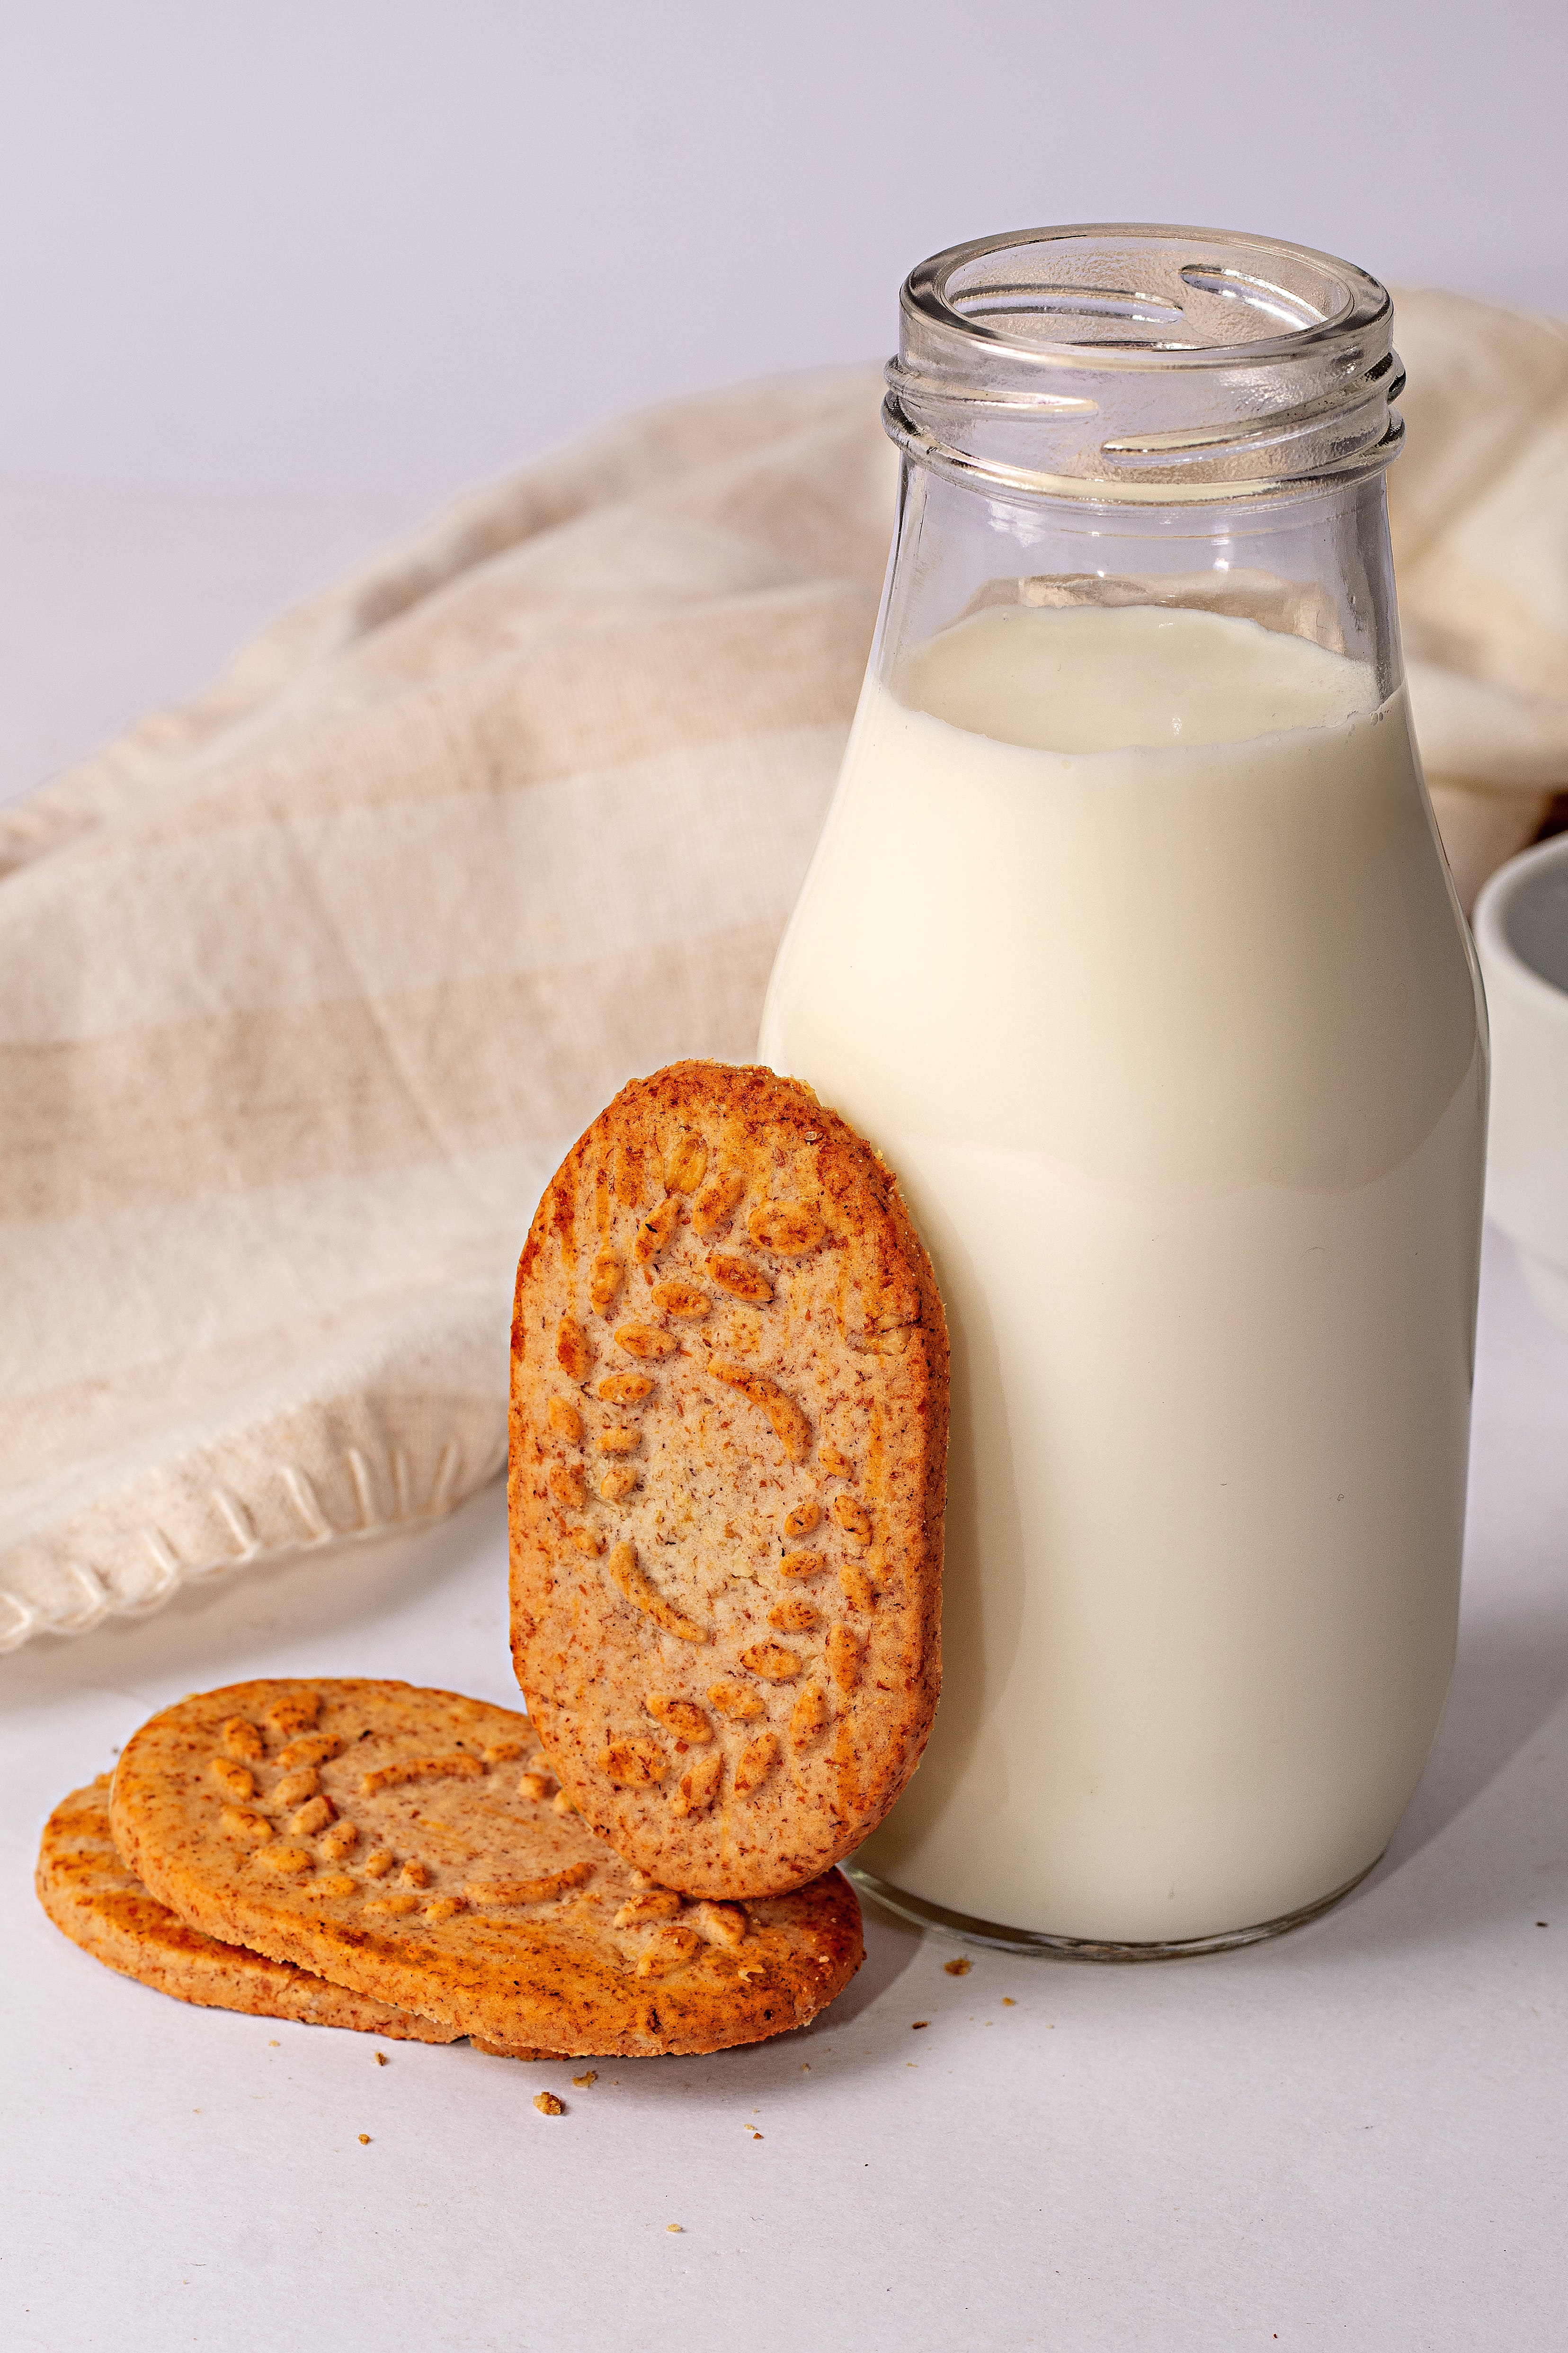
food, tableware, liquid, ingredient, milk, Rice milk, drinkware, cuisine, Raw milk, hemp milk, soy milk, plastic bottle, plant milk, Doogh, coconut milk, condensed milk, Grain milk, juice, dish, drink, serveware, dairy, gluten, almond milk, recipe, brown bread, finger food, buttermilk, bread, soft drink, Aguas frescas, Evaporated milk, potato bread, lassi, peach, junk food, breakfast, kefir, produce, baked goods, health shake, mason jar, non alcoholic beverage, batida, orange juice, snack, Amazake, toast, glass, american food, sauces, superfood